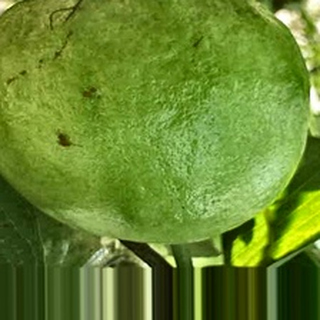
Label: healthy_guava